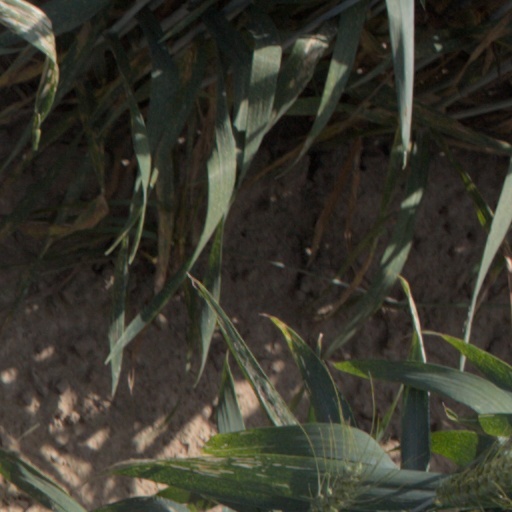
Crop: wheat